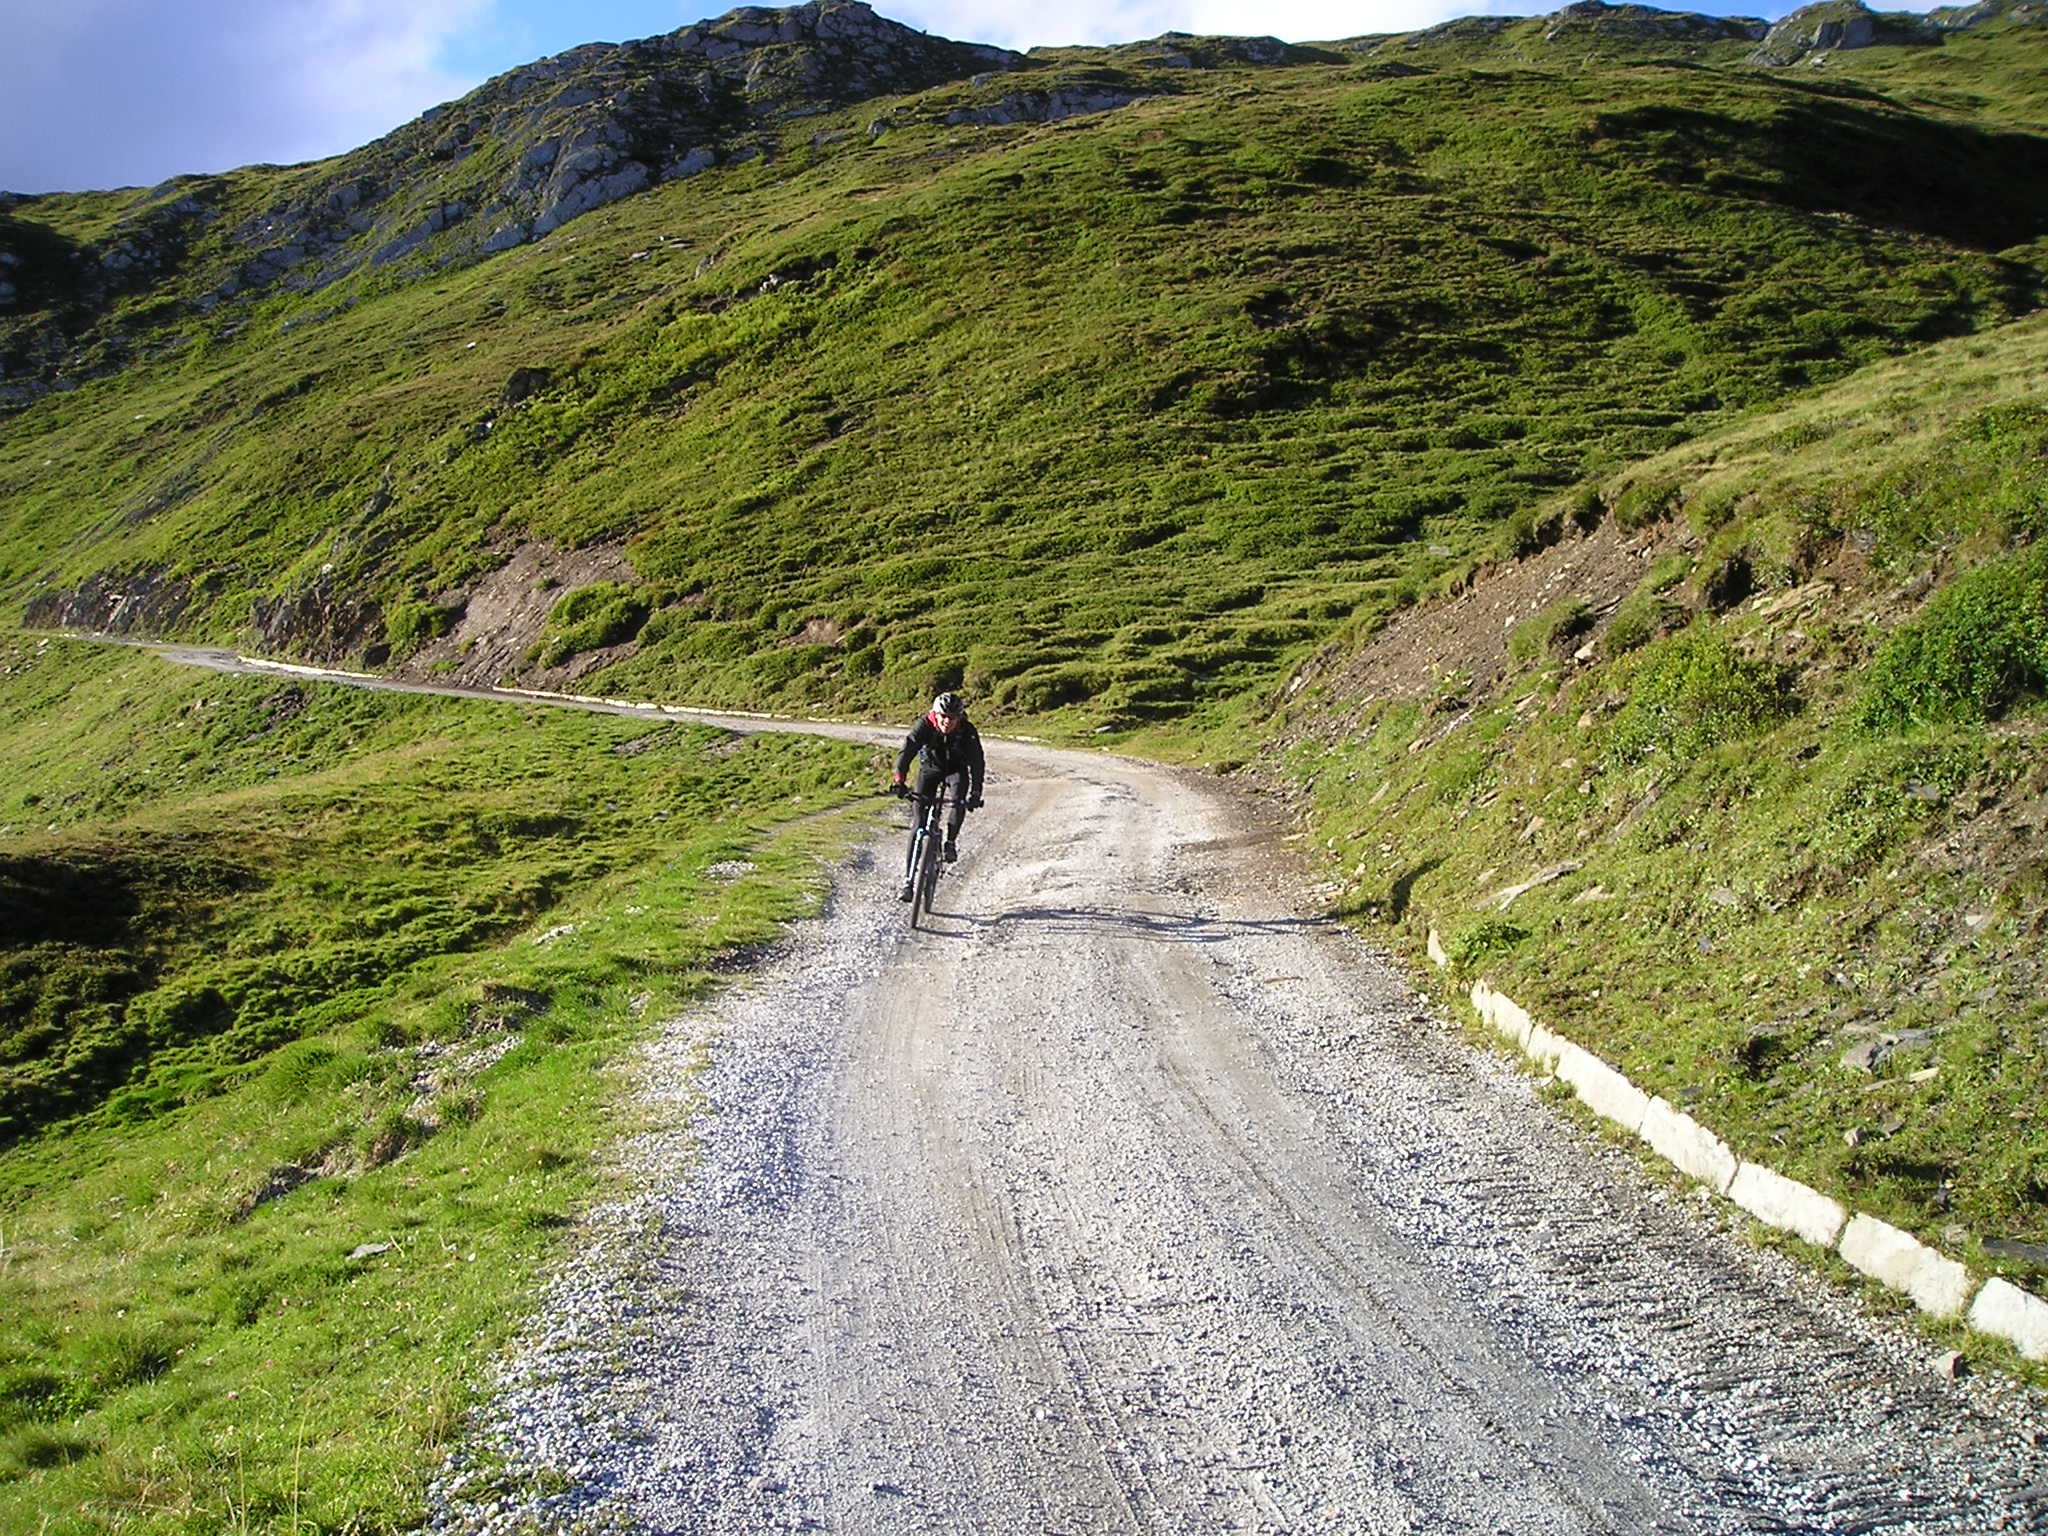
walking, mountain, road, hiking, trail, hill, adventure, bike, valley, mountain range, highland, ridge, mountain bike, cycling, tour, sports, mountains, alps, downhill, plateau, fell, loch, away, rural area, gravel road, landform, bicycle tour, bike ride, mountain pass, transalp, zillertaler alpen, zillertal, mountainous landforms